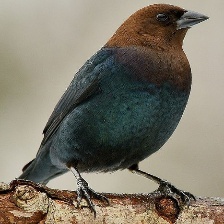
Species: BROWN HEADED COWBIRD
Scientific name: MOLOTHRUS ATER